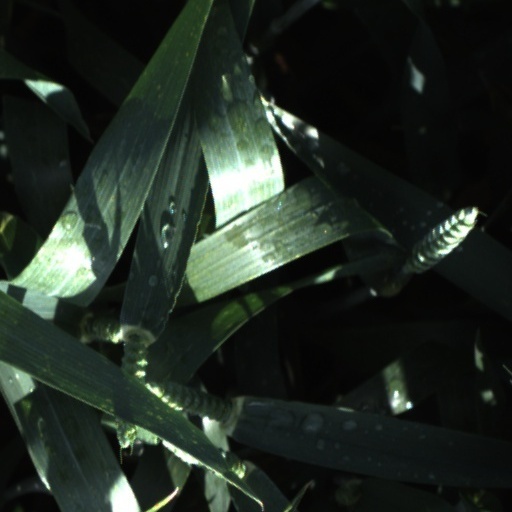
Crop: wheat